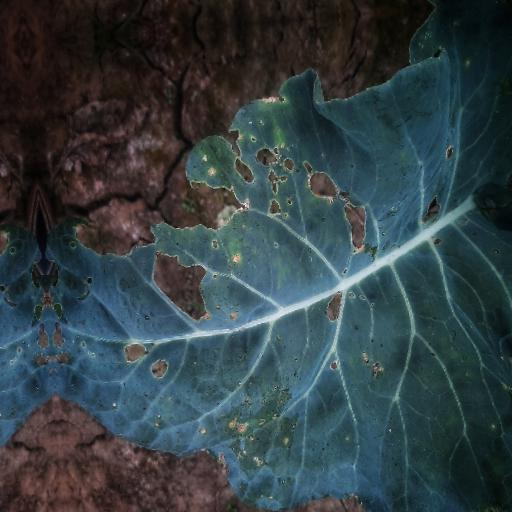
Label: Black Rot